Voidomatis

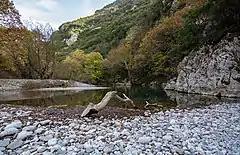
Voidomatis river

The Voidomatis is a river in the Ioannina regional unit in northwestern Greece, and is a tributary of the Aoös river.